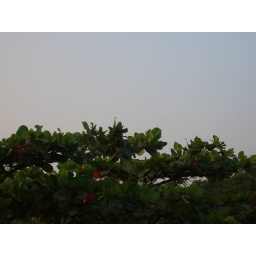
More birds in trees